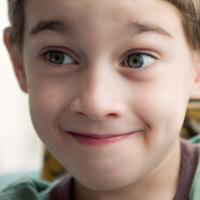
Age group: age 01-10